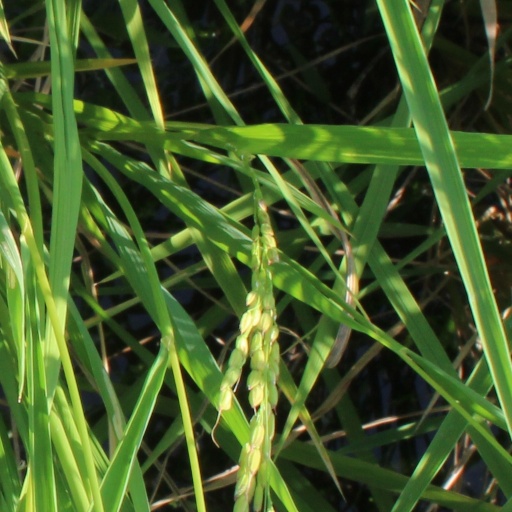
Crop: rice